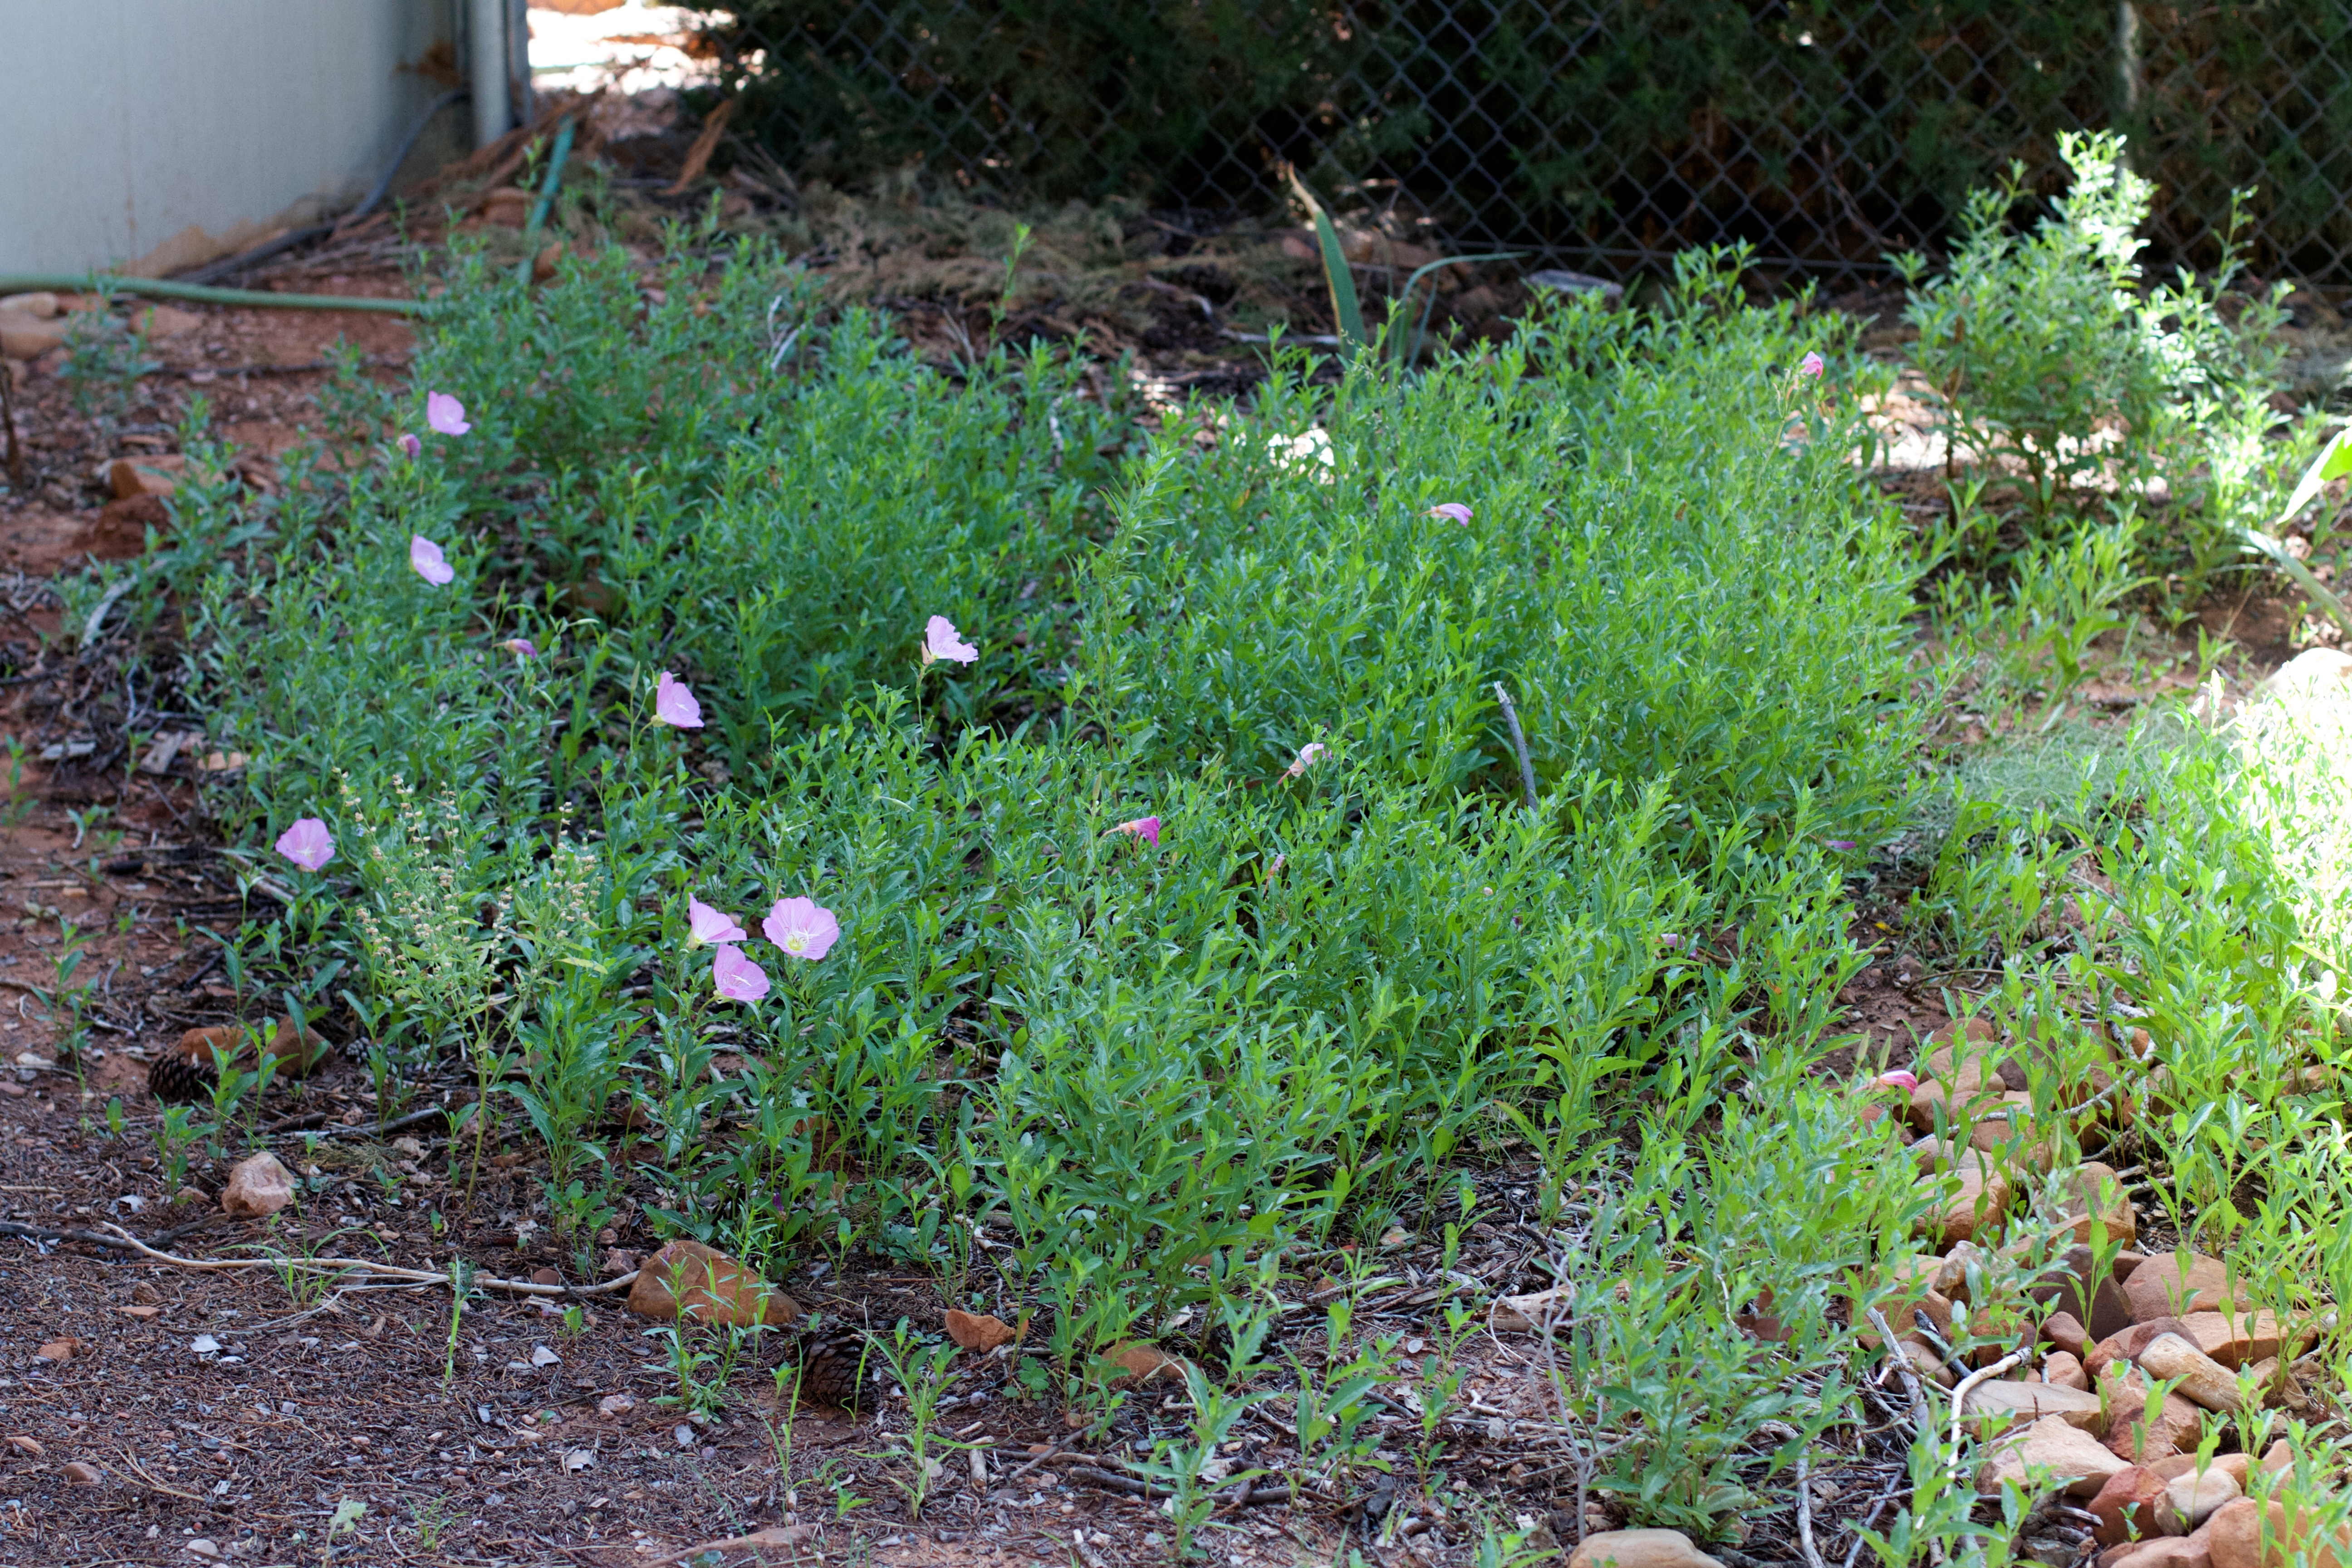
plant, lawn, flower, herb, garden, flora, lavender, shrub, groundcover, yard, gardenphor, flowering plant, subshrub, annual plant, grass family, land plant, english lavender, breckland thyme